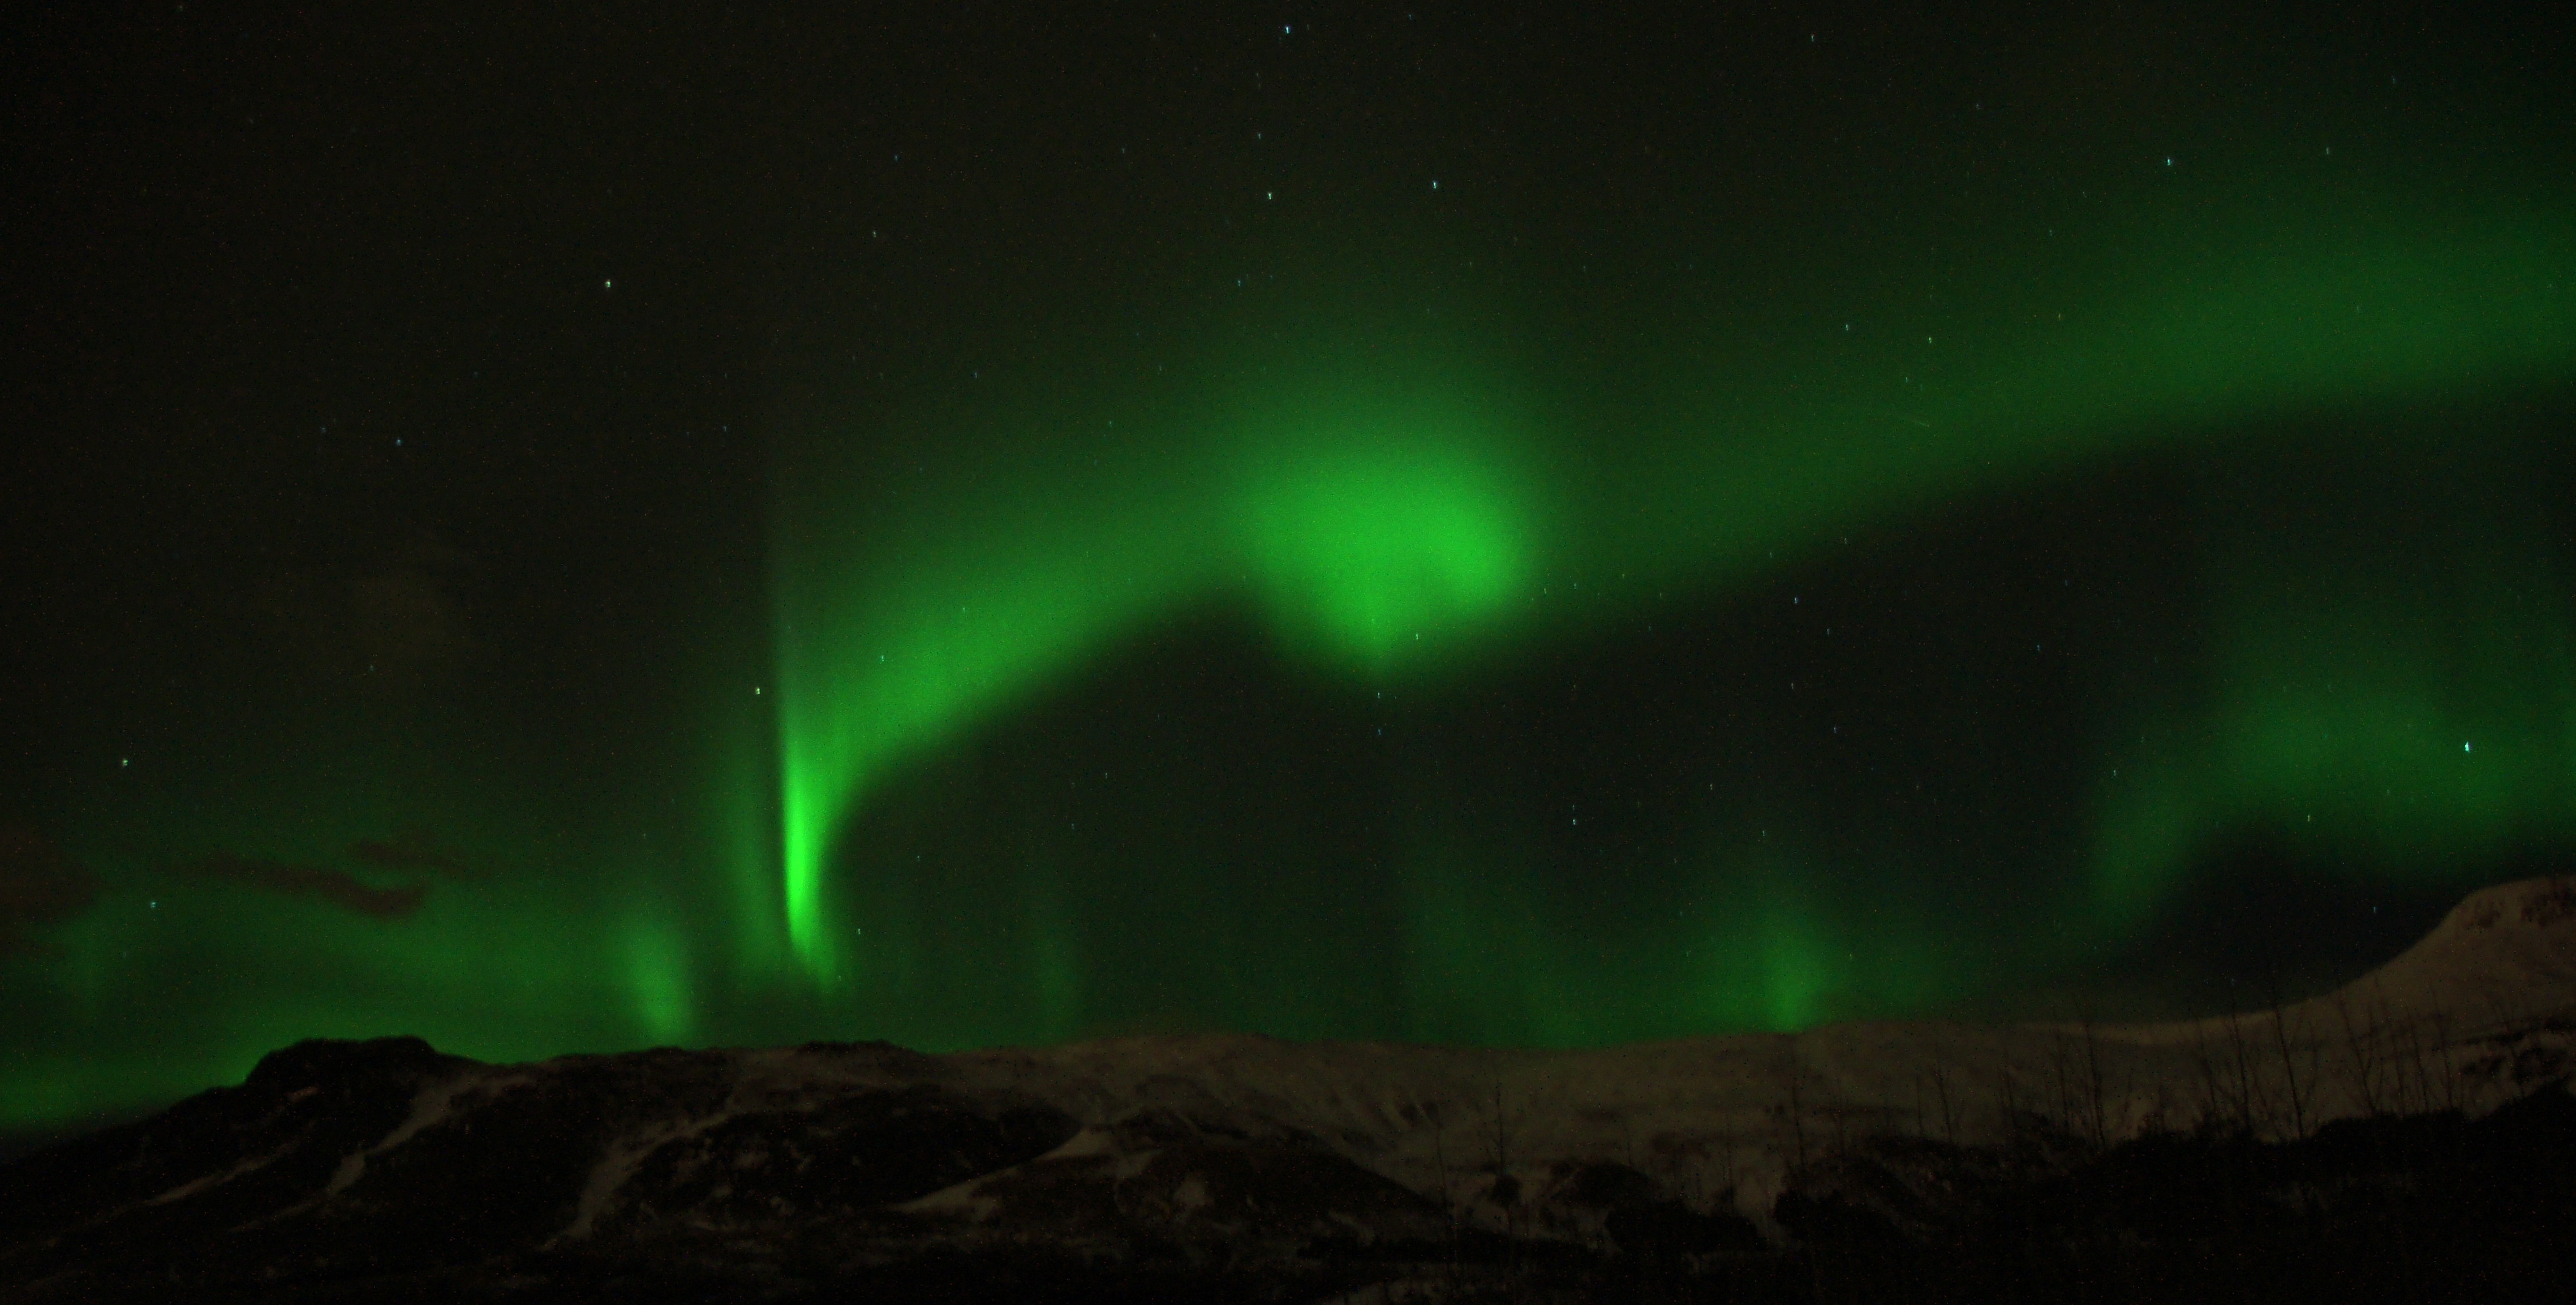
landscape, nature, mountain, snow, atmosphere, evening, green, iceland, aurora, mountains, northern lights, light green, polar lights